Oakdale Cemetery (Wilmington, North Carolina)

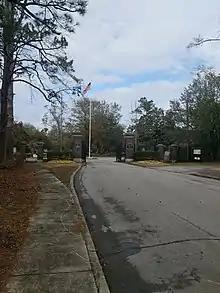
Entrance To Oakdale Cemetery

Because existing cemeteries were becoming crowded, a group of citizens bought a 65-acre tract of land east of Burnt Mill Creek, east of the town limits.